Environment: real
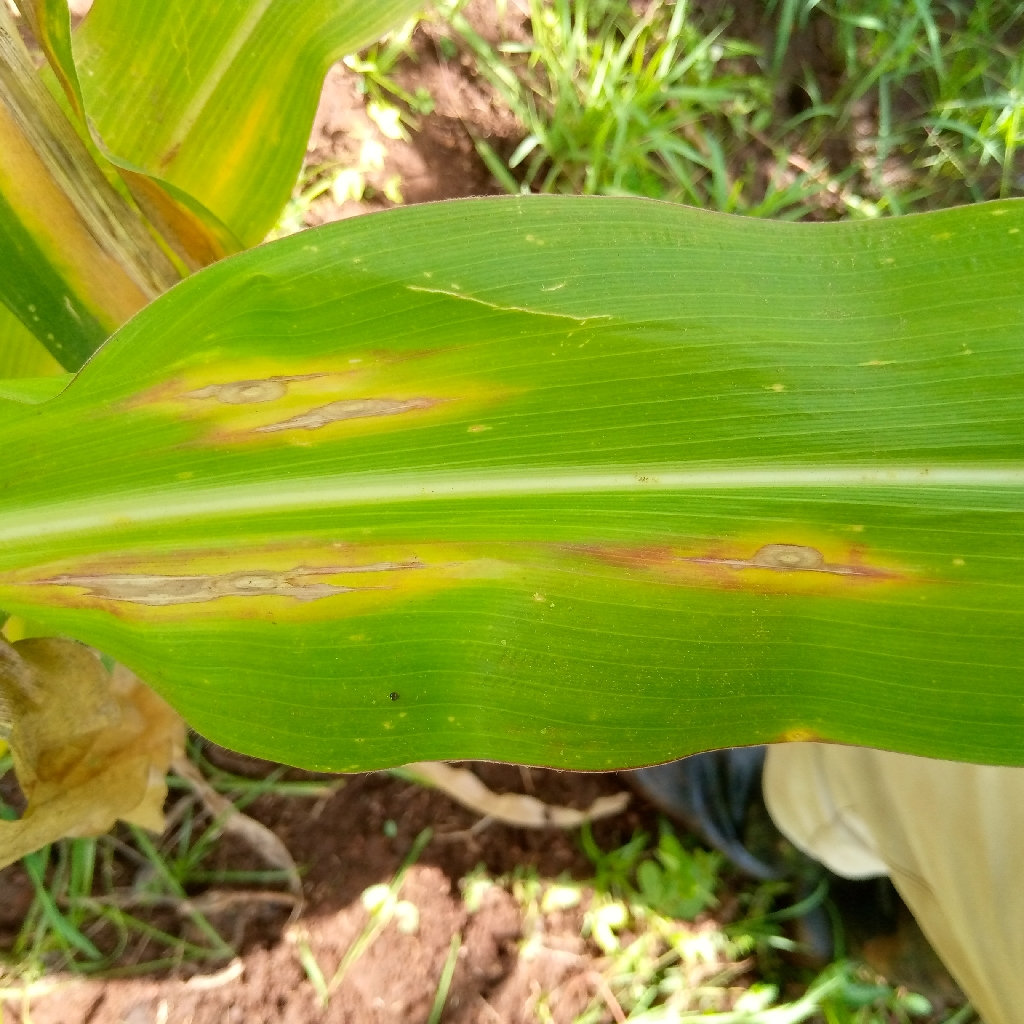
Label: northern_corn_leaf_blight